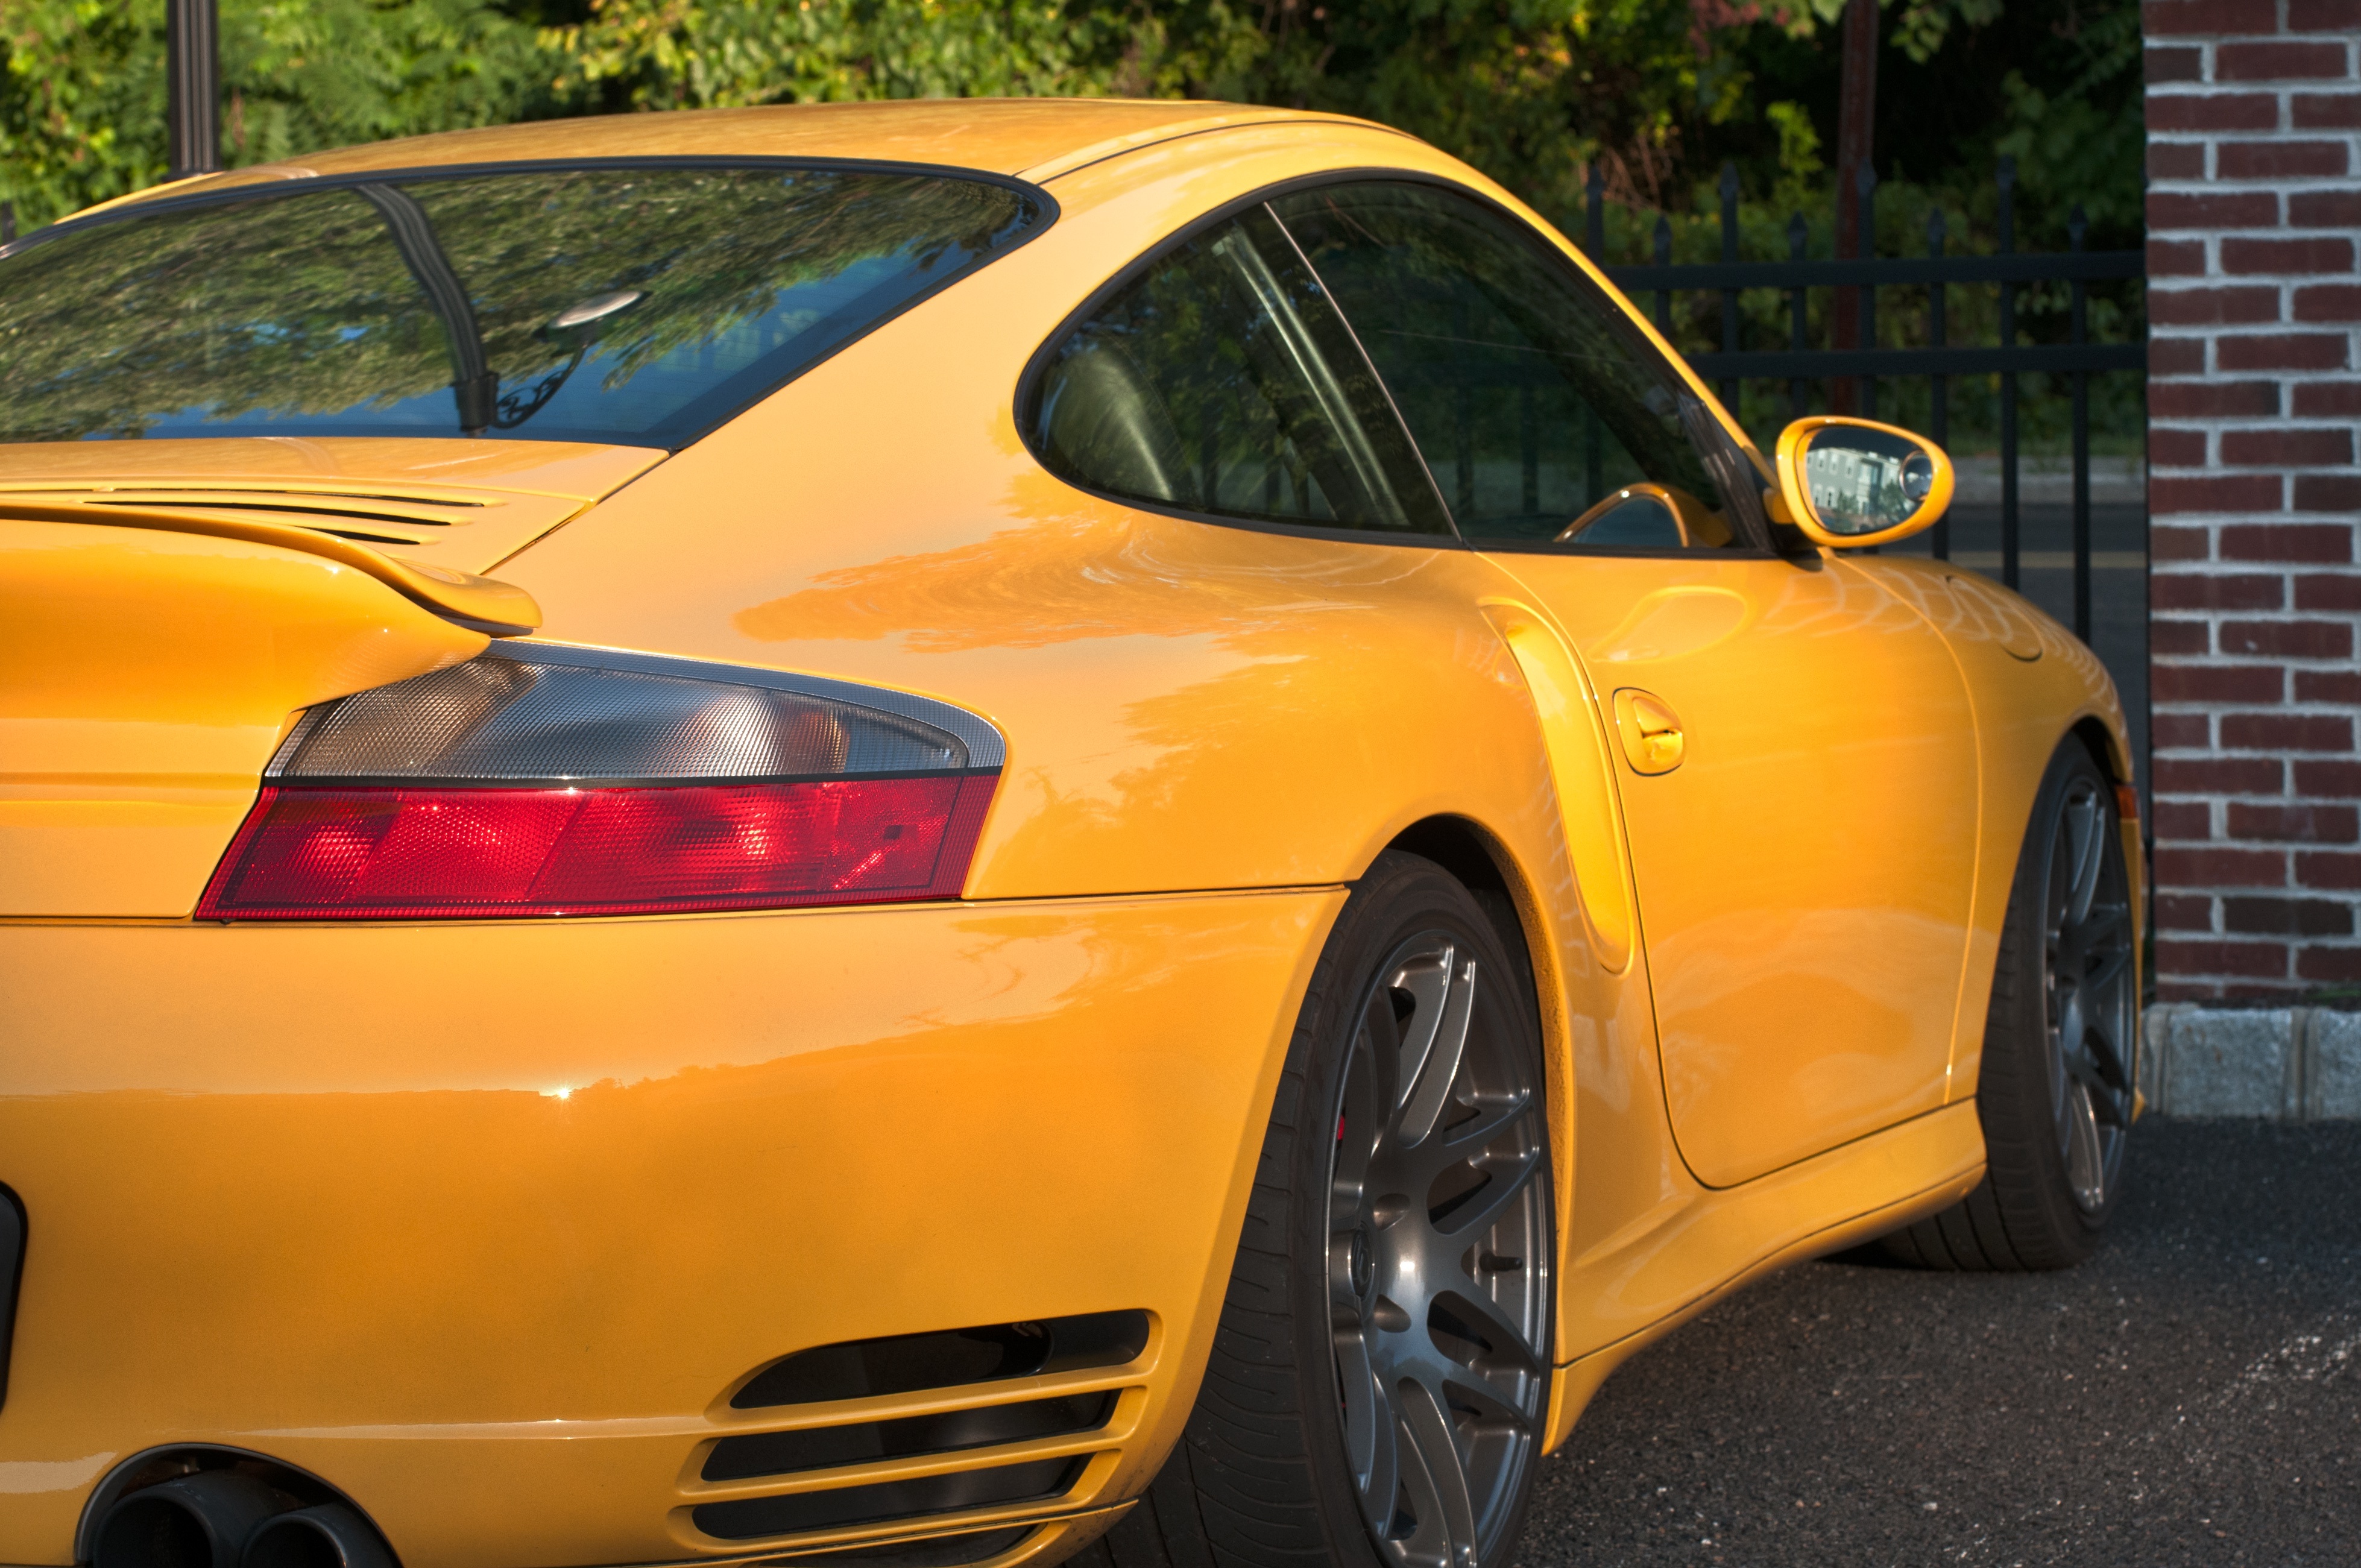
car, wheel, vehicle, sports car, bumper, supercar, performance, rim, 911, convertible, porsche, sportscar, land vehicle, porsche 911, automobile make, automotive exterior, automotive design, luxury vehicle, porsche 959, porsche 911 gt2, porsche 911 turbo